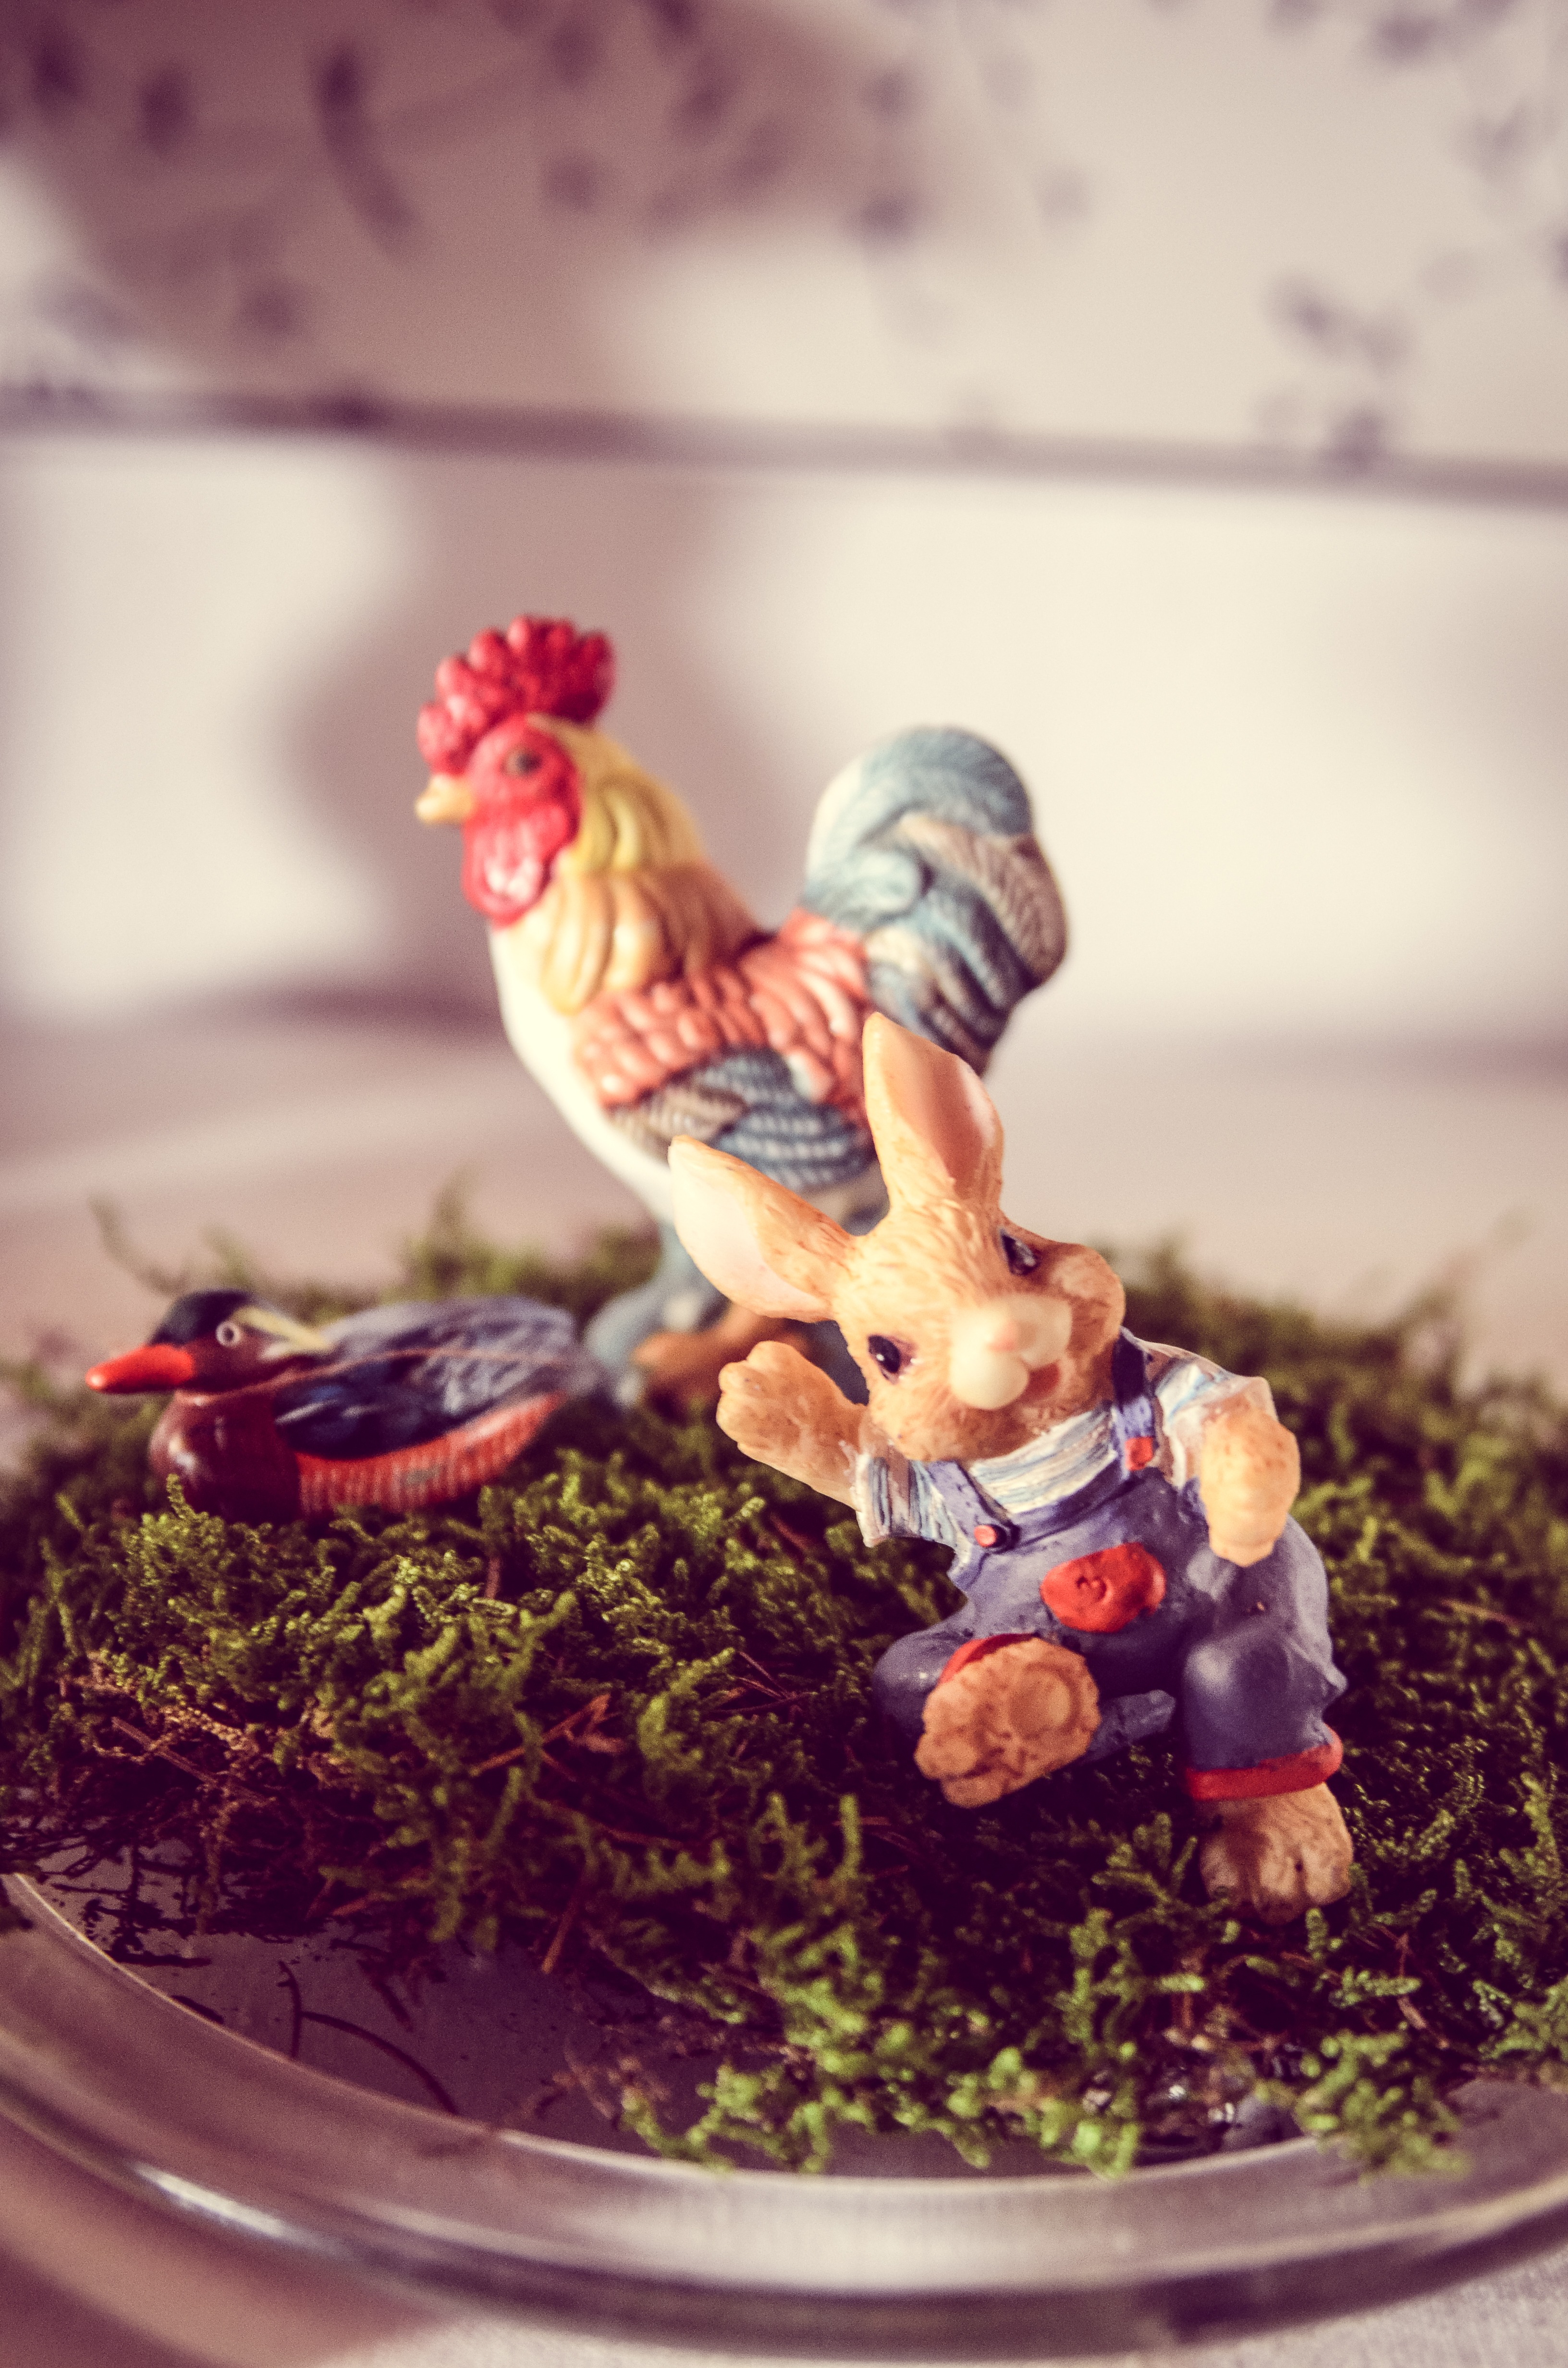
farm, flower, animal, food, red, dessert, deco, poultry, hare, miniature, art, figurine, easter, hahn, idyll, sweetness, cockscomb, chickens, male fowl